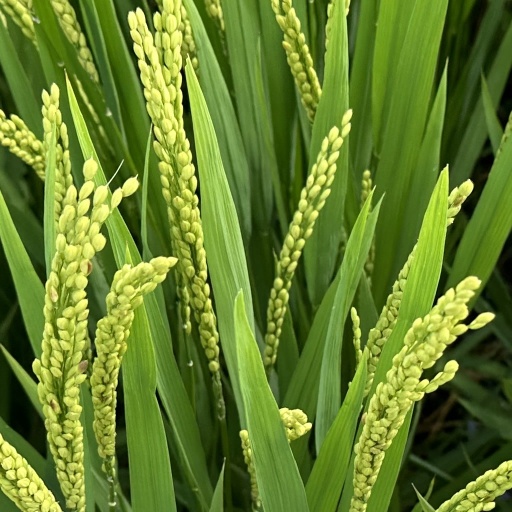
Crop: rice